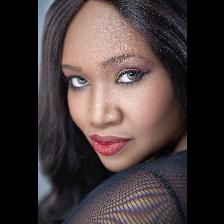
Label: Human